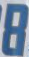
Number: 8